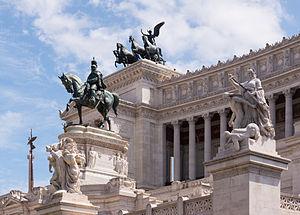
Détail du ""Vittoriano"", Rome, Italie.